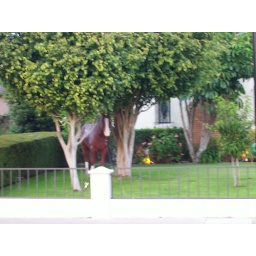
Plastic horse in front of another house in Santa Ana.